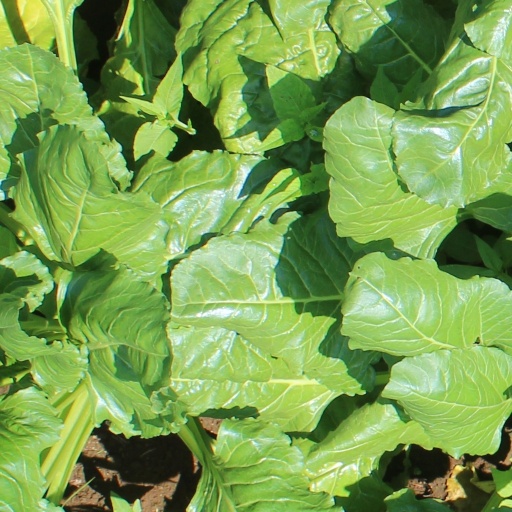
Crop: sugar beet